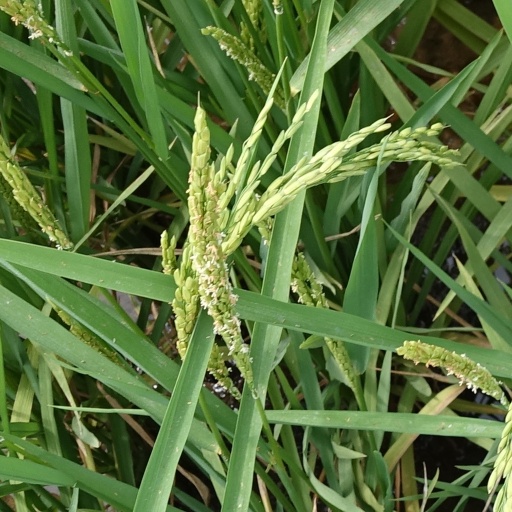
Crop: rice